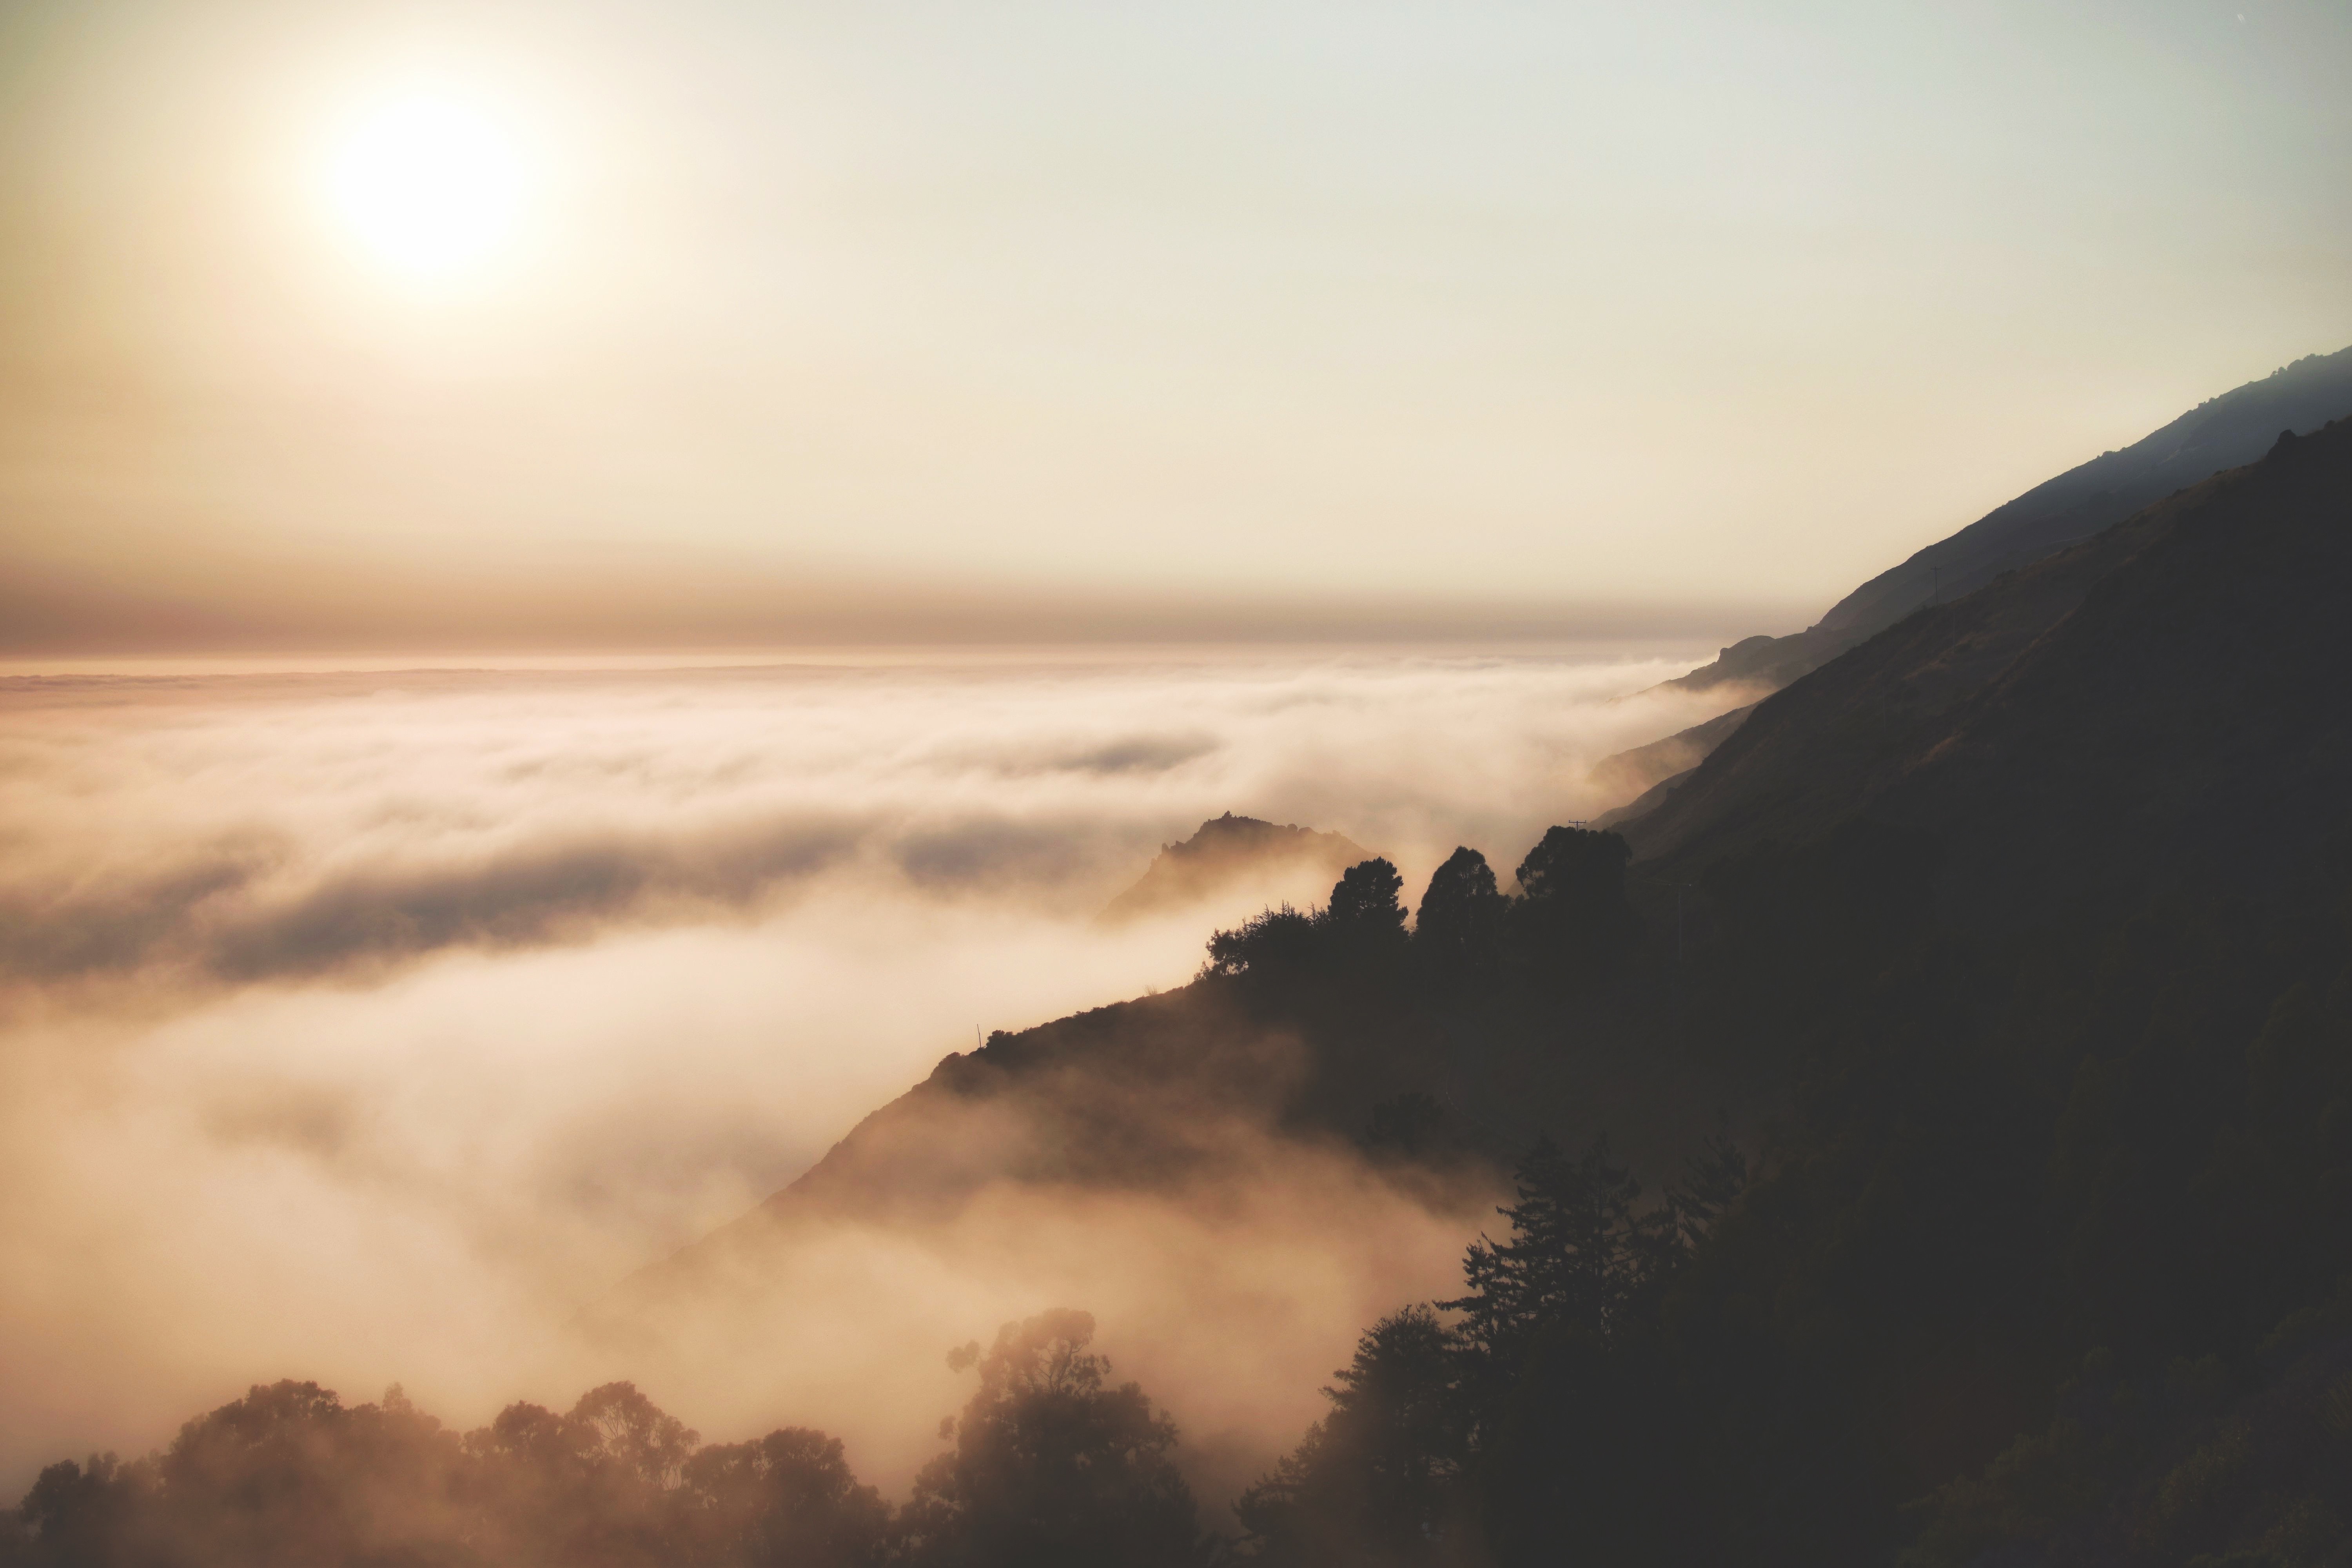
sea, coast, tree, ocean, horizon, mountain, cloud, sky, sun, fog, sunrise, sunset, mist, sunlight, morning, hill, wave, dawn, atmosphere, dusk, evening, weather, haze, meteorological phenomenon, atmospheric phenomenon, wind wave